Sant Martí de Maçana

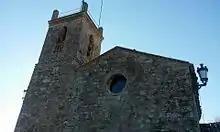
Tower of Maçana Church.

The church of Saint Martin, of Romanesque origin, was completely renovated in the seventeenth century without leaving too many traces of the Romanesque style. The old town of Maçana was annexed to that of Rubió in 1840.